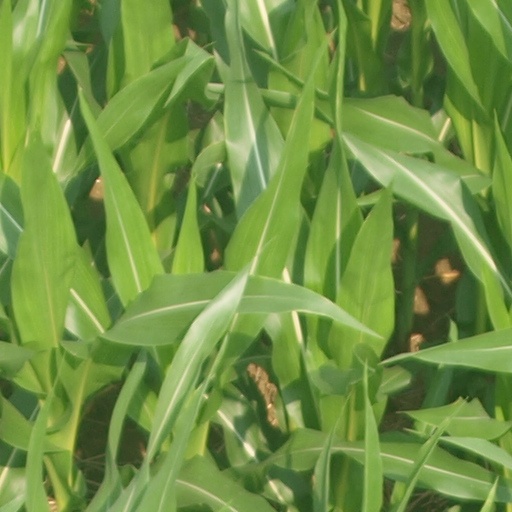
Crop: maize; corn